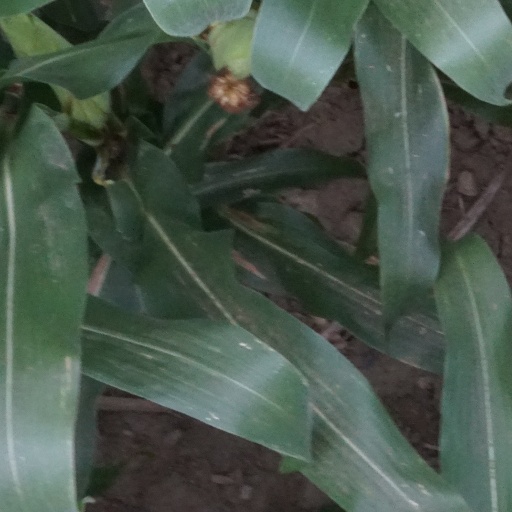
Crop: maize; corn